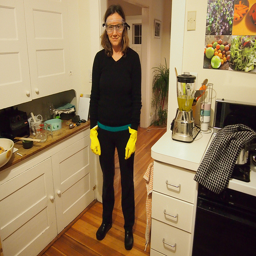
A woman standing in a kitchen wearing yellow gloves
A woman is wearing safety goggles and rubber gloves in a kitchen.
A woman with safety goggles and cleaning gloves on.
A beautiful young woman wearing goggles and yellow gloves.
A woman with goggles and yellow gloves in a kitchen.